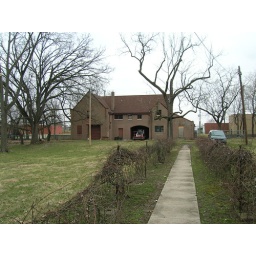
carriage house in back of house, on Leo street